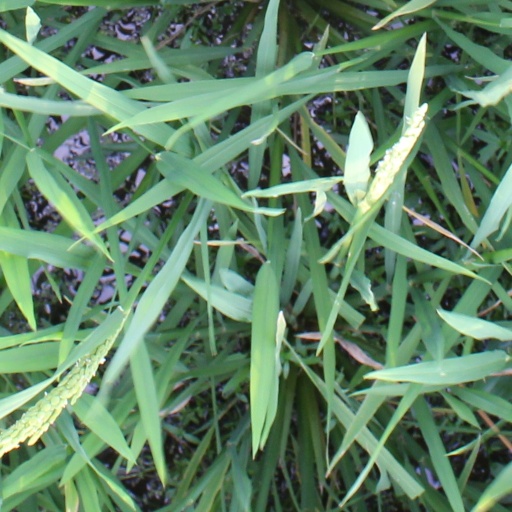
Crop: rice